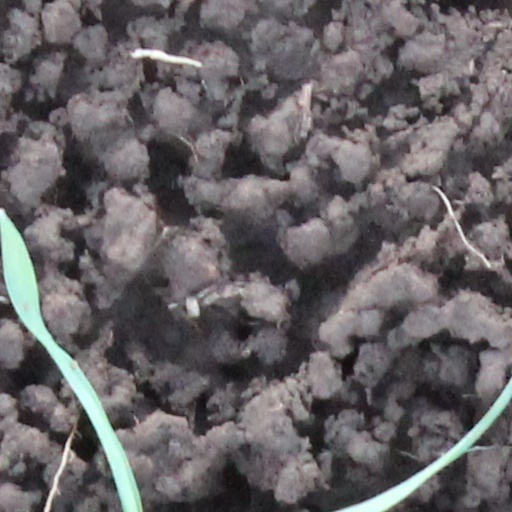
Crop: wheat